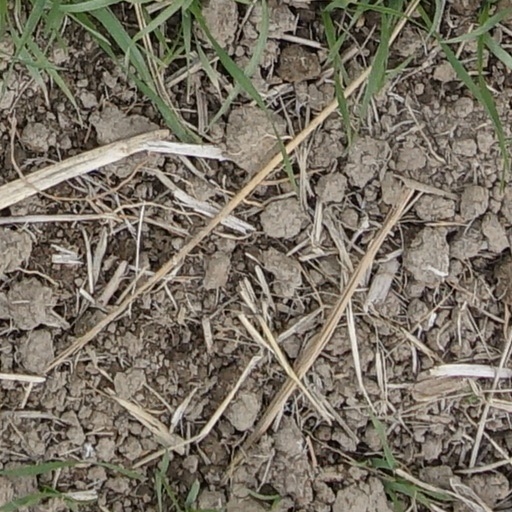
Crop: wheat